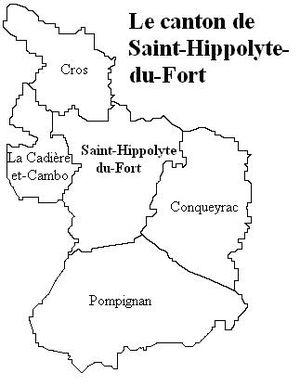
Le canton de Saint-Hippolyte-du-Fort est une ancienne division administrative française du département du Gard, dans l'arrondissement du Vigan.